The Texas Ranger (film)

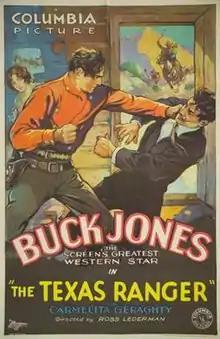
Theatrical release poster

The Texas Ranger is a 1931 American pre-Code Western film directed by D. Ross Lederman.